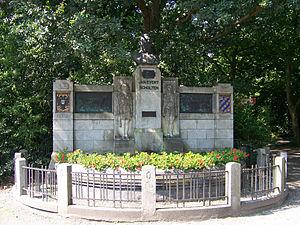
Le Stadspark de Groningue, littéralement parc municipal de Groningue, est un parc urbain situé au sein de la ville de Groningue, capitale de la province de Groningue aux Pays-Bas. Il est classé monument communal de la commune de Groningue.